Vadim Panov

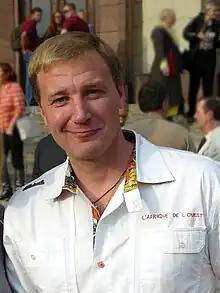
Vadim Panov, 2010

Vadim Panov is a Russian fantasy and science-fiction writer. He is the author of the series "Tainy gorod" ("The Secret City"), which has been translated into English, as well as the series "Anklavy" ("Enclaves"), and "Club Moscow."